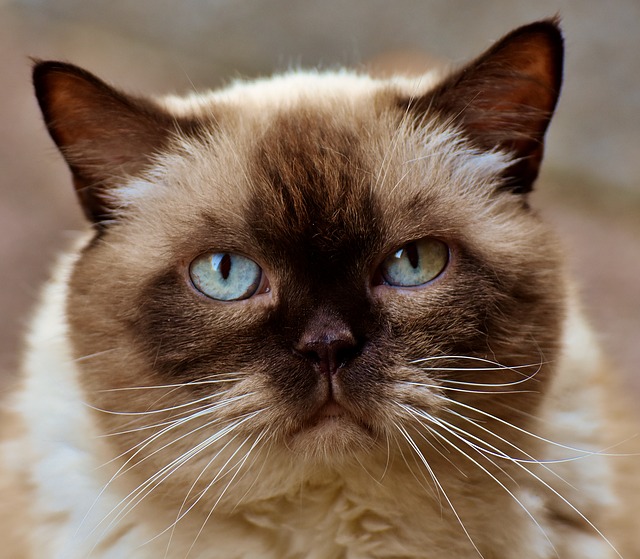
Label: gatto